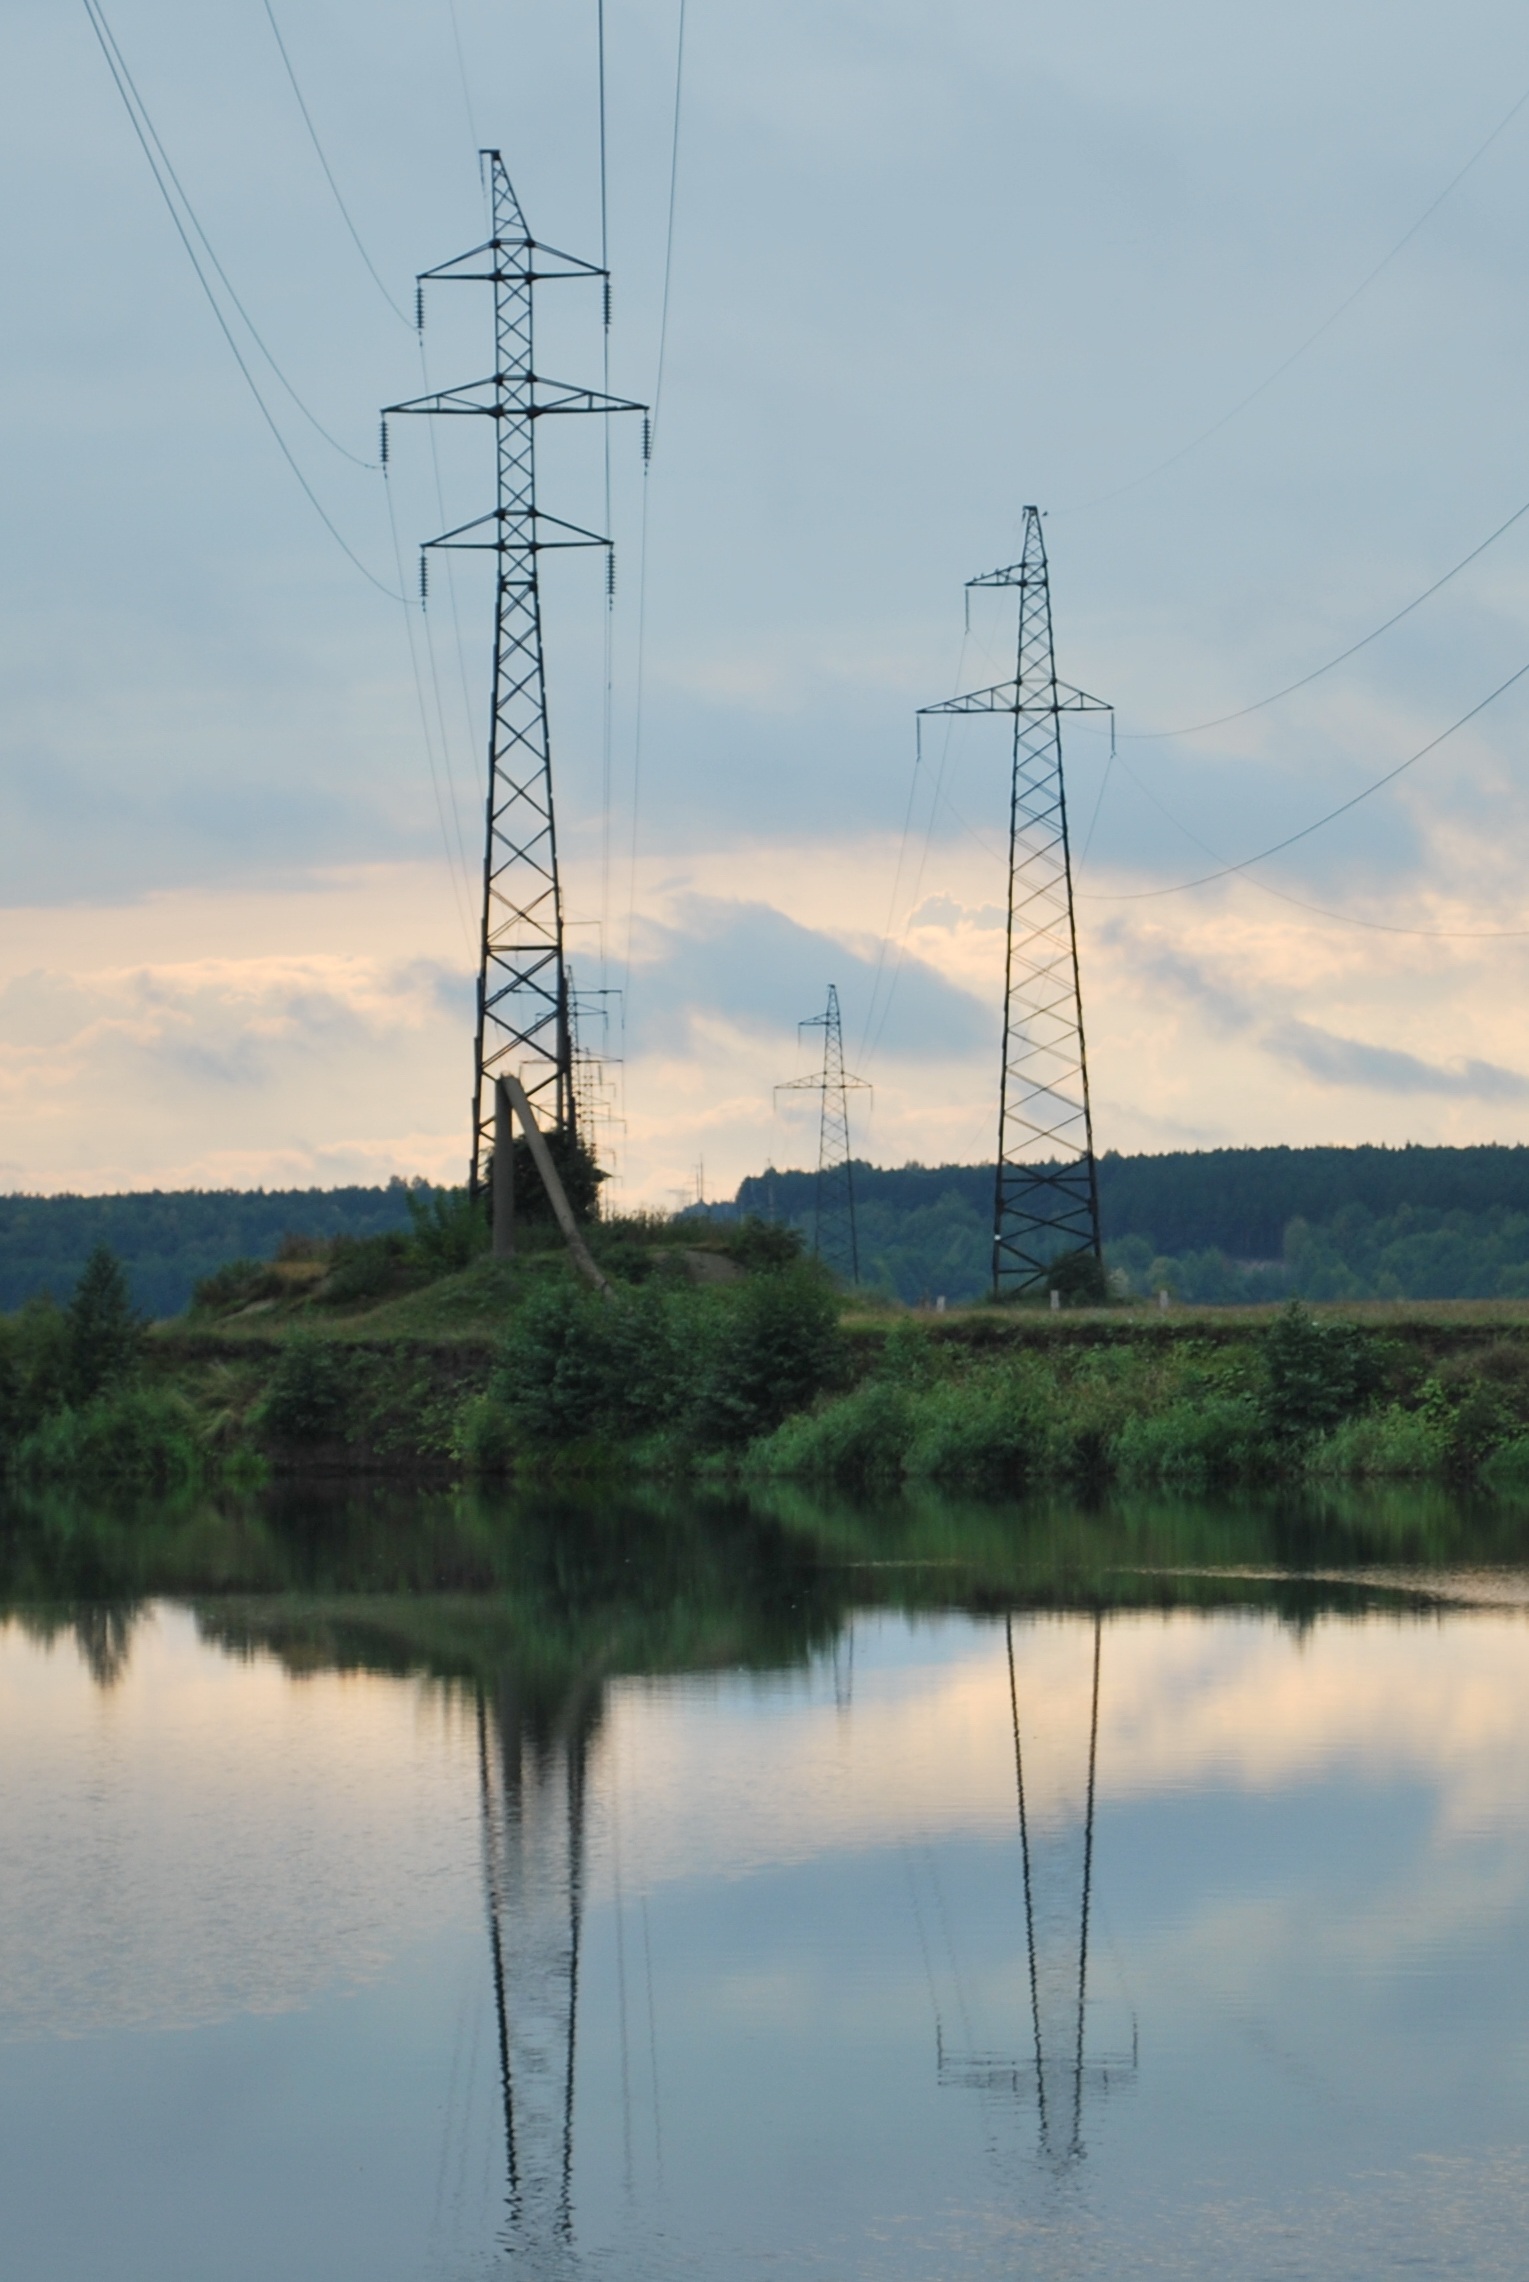
water, nature, post, sky, sunset, wind, river, reflection, tower, mast, electricity, energy, clouds, reflection in the water, evening shore, transmission tower, outdoor structure, electrical supply, overhead power line